Gaul

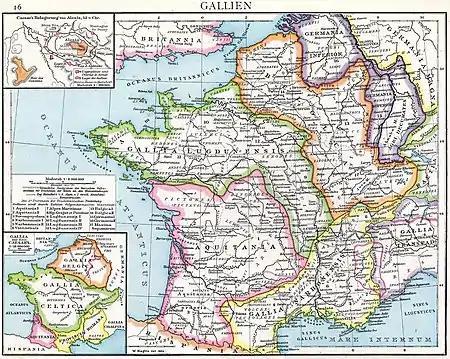
Map of Roman Gaul (Droysens Allgemeiner historischer Handatlas, 1886)

There is little written information concerning the peoples that inhabited the regions of Gaul, save what can be gleaned from coins. Therefore, the early history of the Gauls is predominantly a matter of archaeology, and the relationships between their material culture, genetic relationships (the study of which has been aided, in recent years, through the field of archaeogenetics) and linguistic divisions rarely coincide.